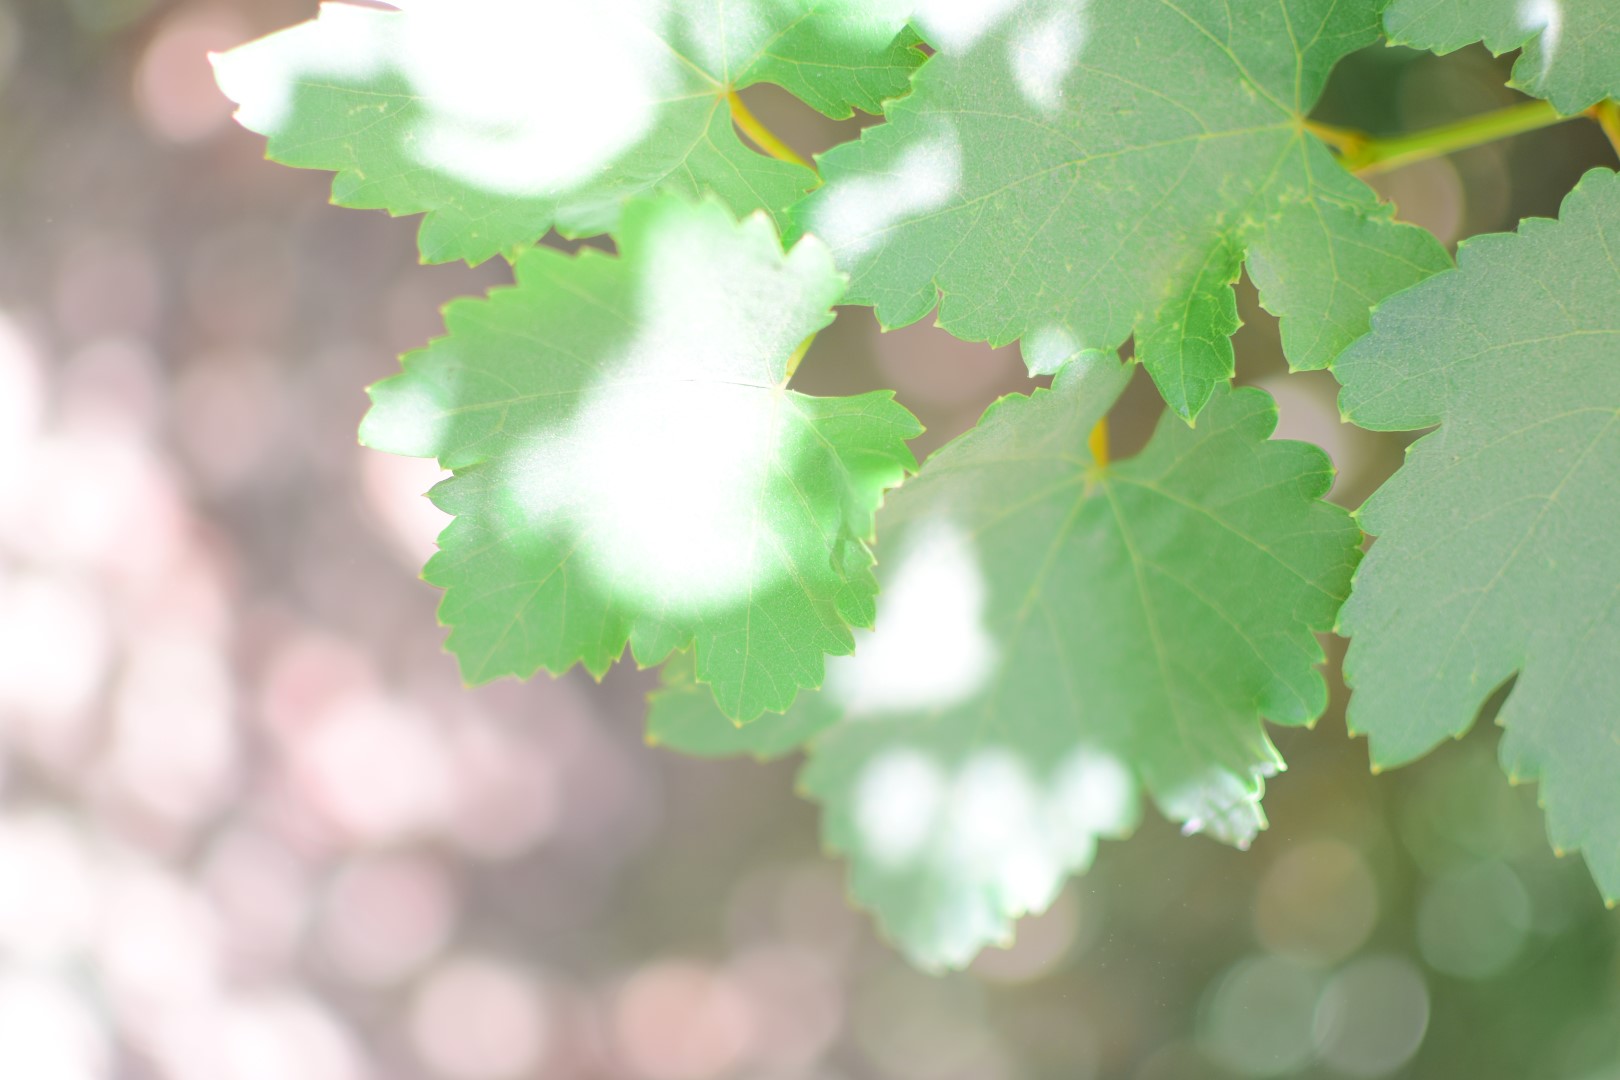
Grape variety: Frinsi